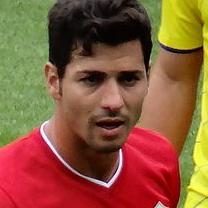
Age: 31